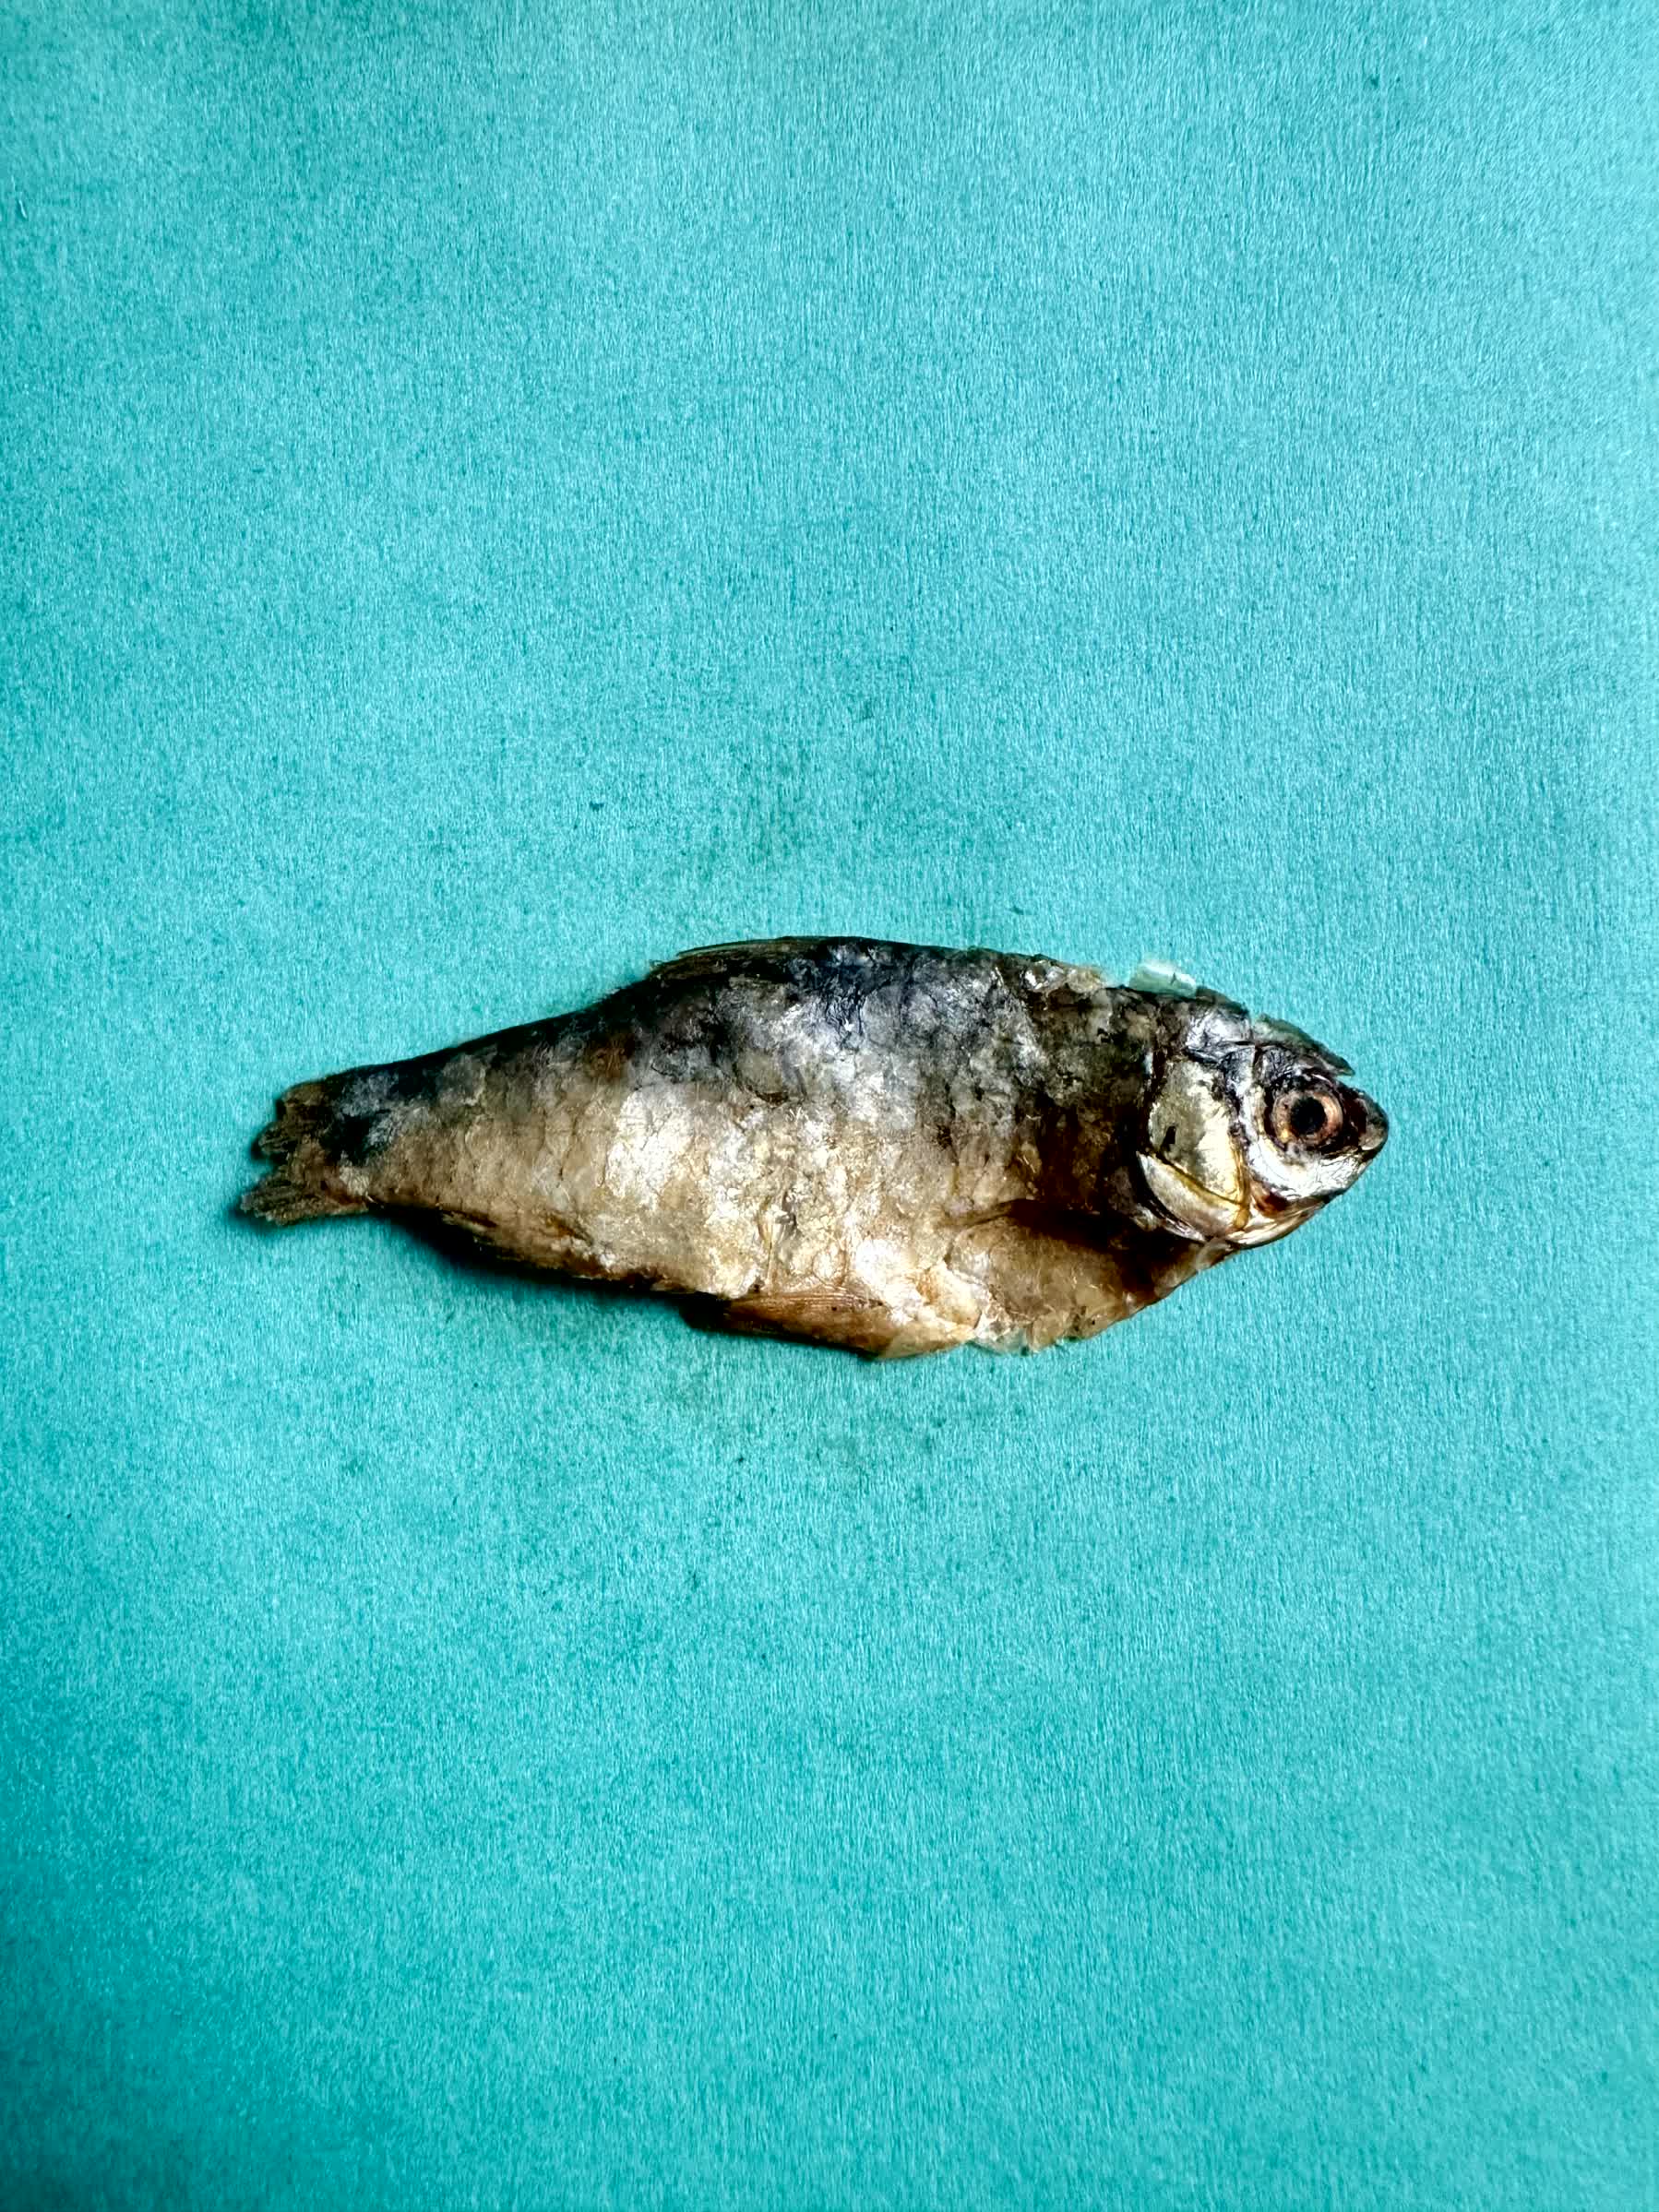
Species: puti chepa